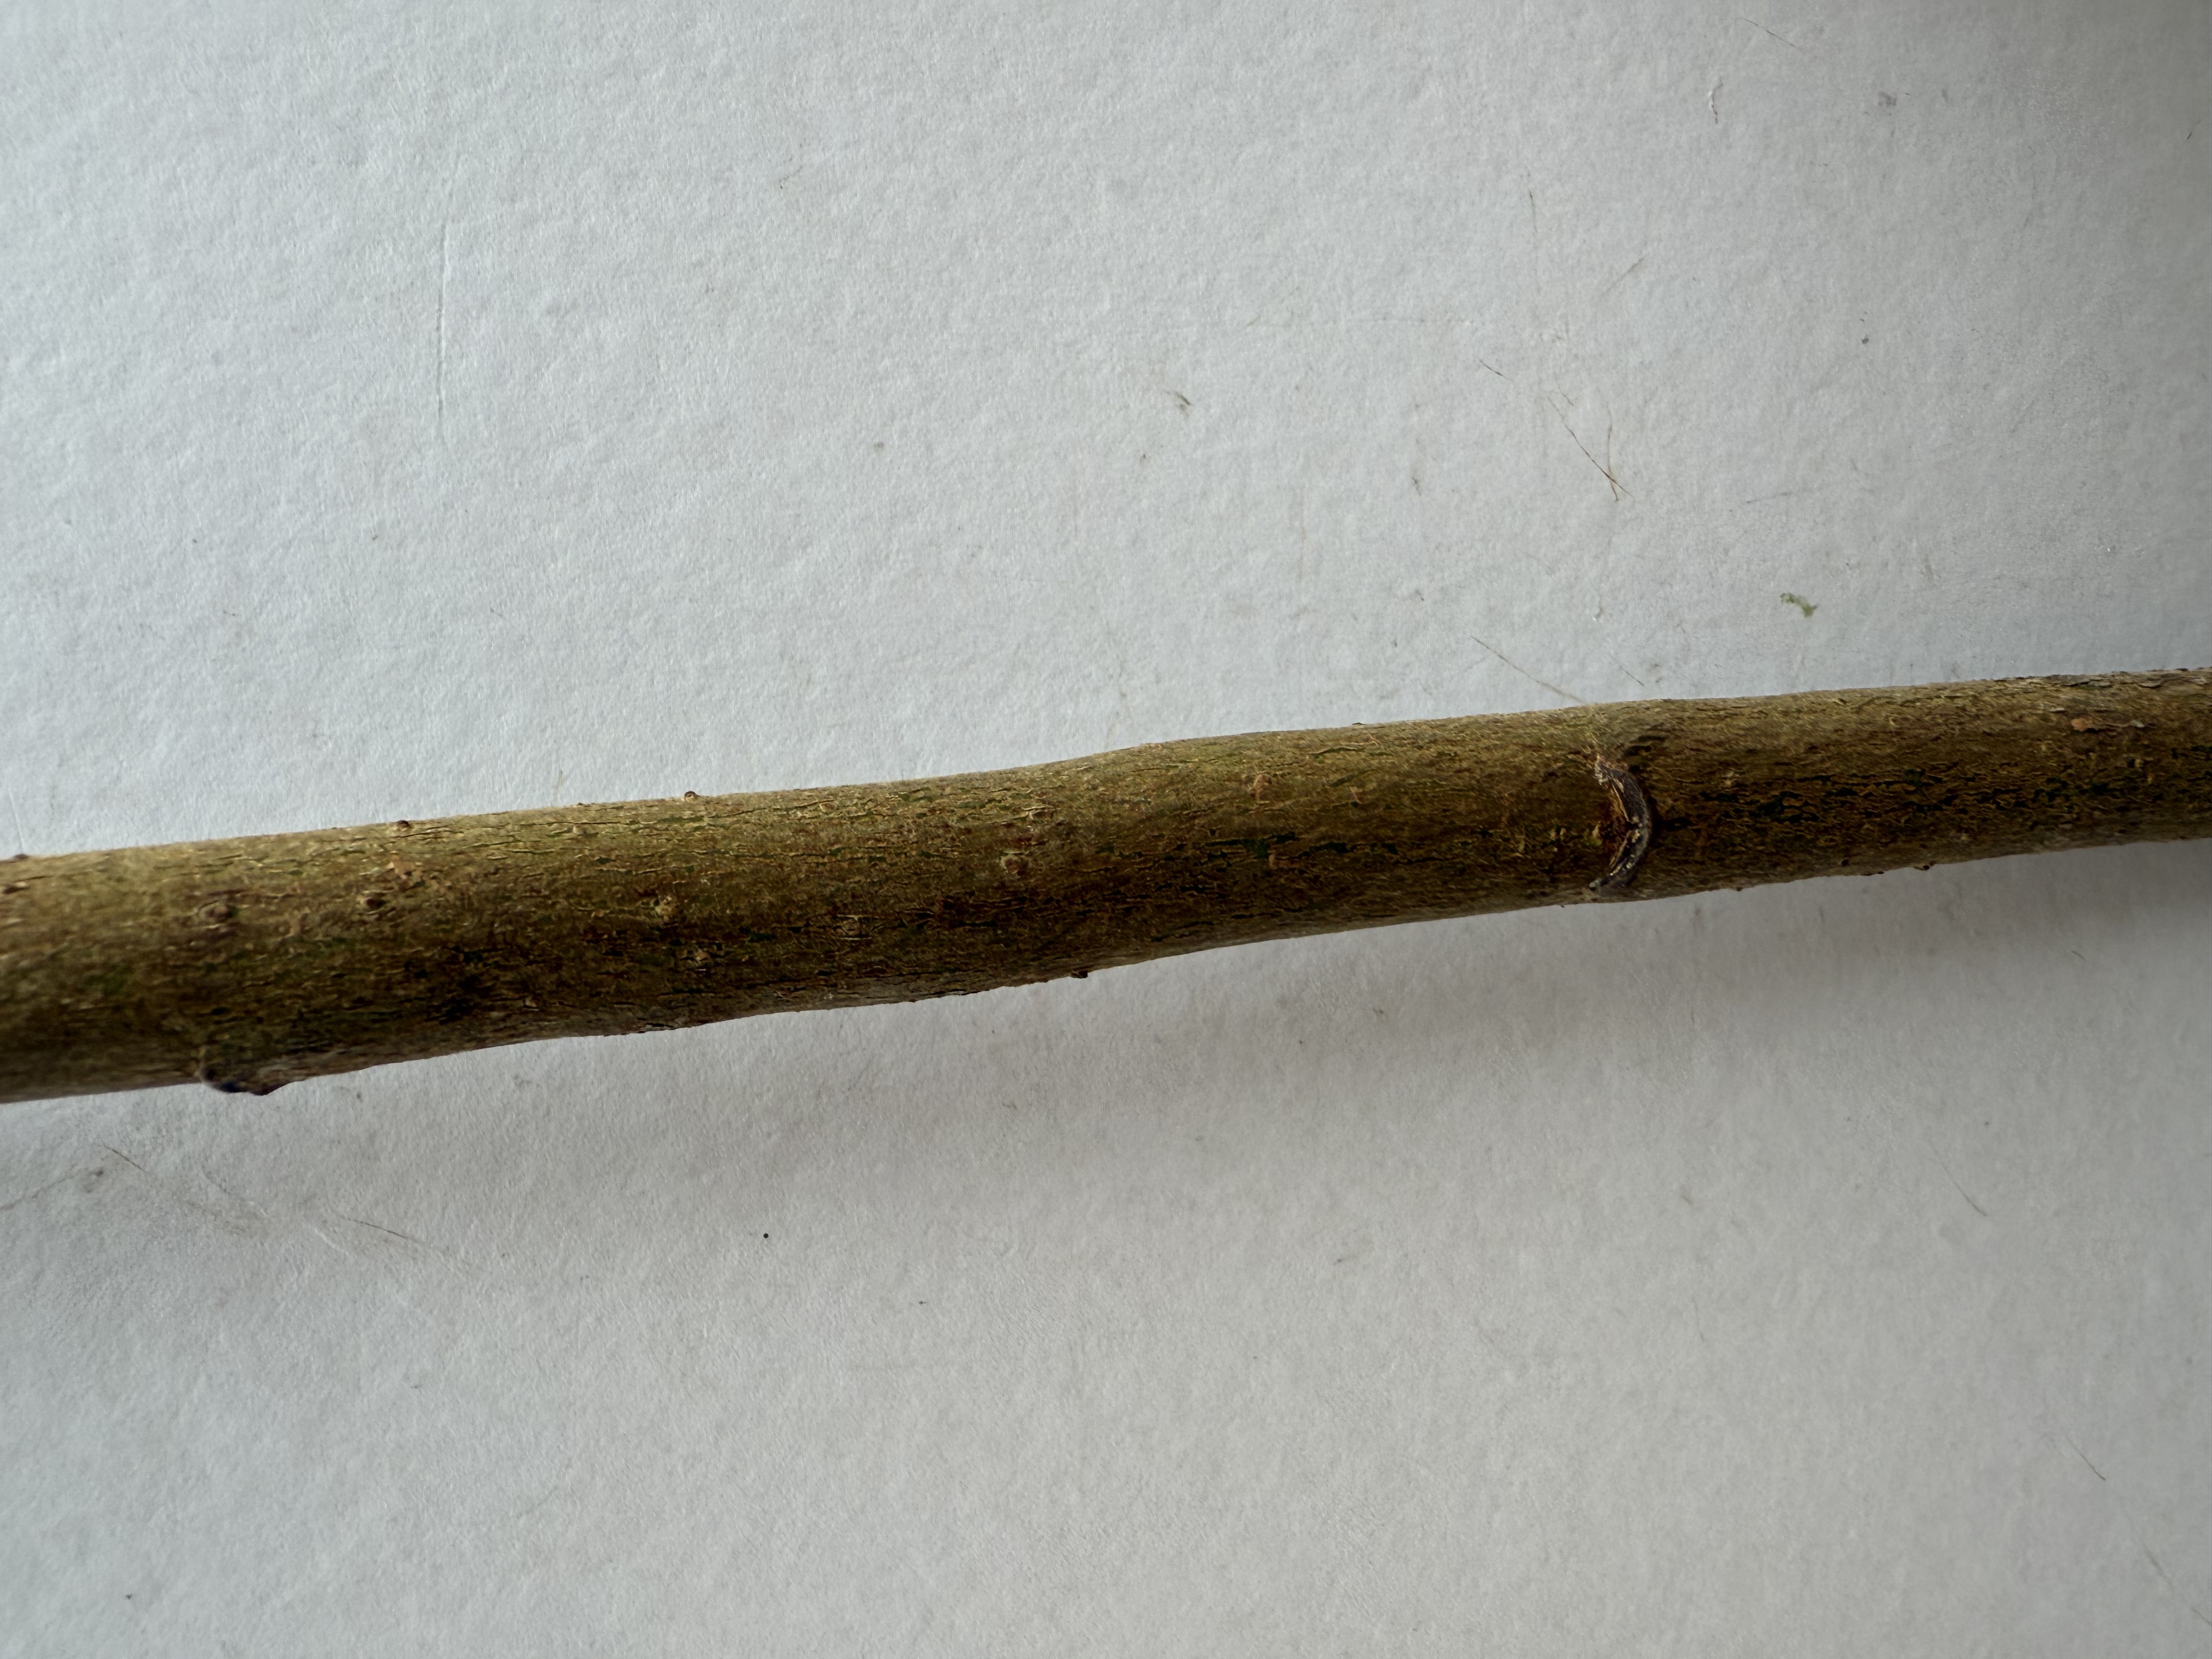
Variety: Loquat